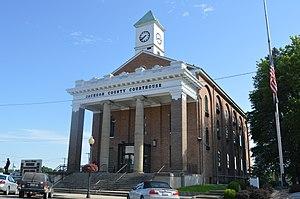
Jackson est le siège du comté de Jackson, situé dans l'État de l'Ohio, aux États-Unis.